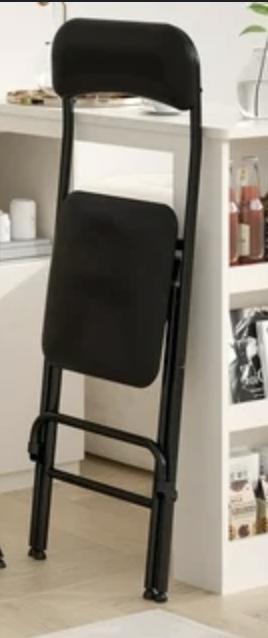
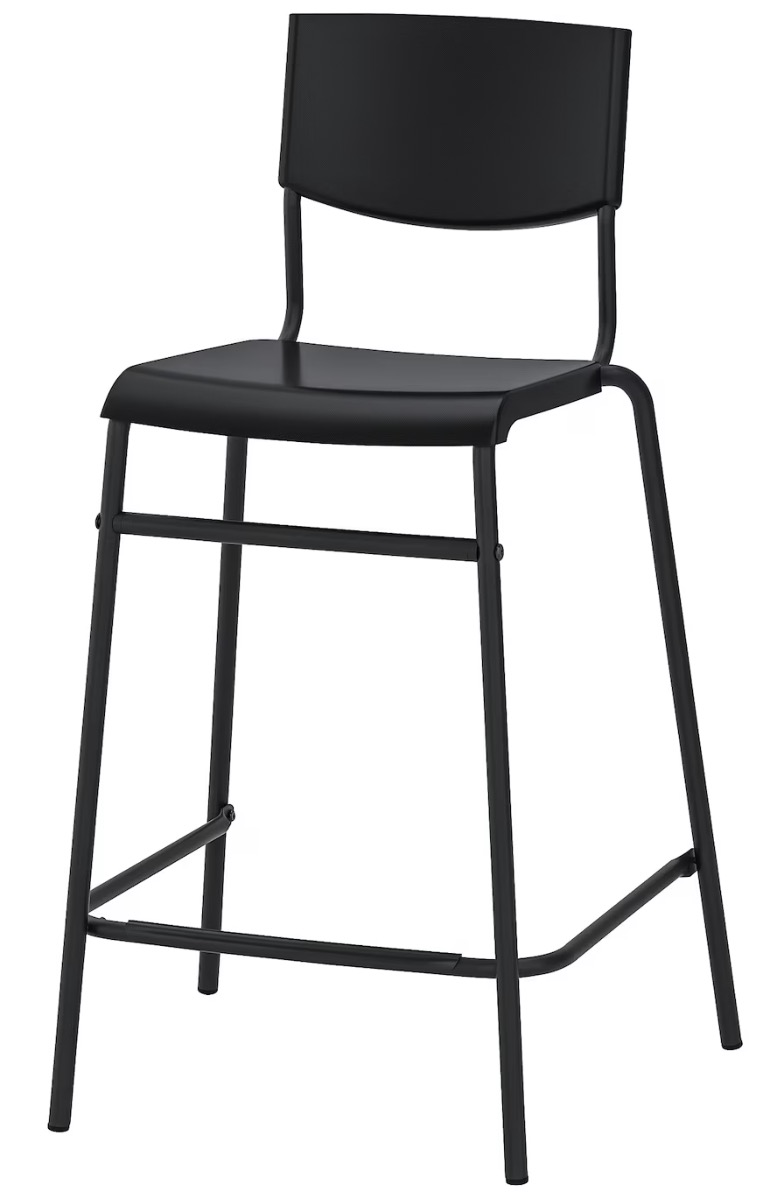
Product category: stool
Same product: no